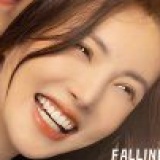
diễn viên Kim Thần